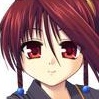
Portrait style: Anime Portrait